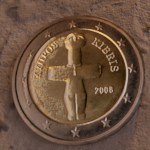
Coin value: 2euro
Country: cy
Edition: standard